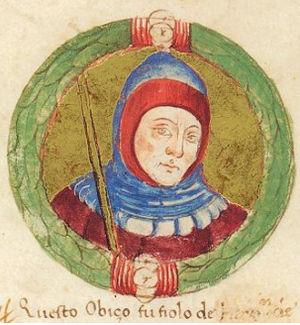
Obizzo II d'Este, est un condottiere italien membre de la Maison D'Este. Fils de Rinaldo d'Este, il succède à son grand-père Azzolino Novello à la mort de ce dernier. Contesté dans tous ses domaines, il doit lutter sa vie durant pour conserver, et finalement étendre, l'influence et les possessions de sa famille en Italie du nord. À force d'intrigues, de luttes armées et d'alliances souvent trahies, il est proclamé seigneur de Ferrare en 1264, seigneur de Modène en 1288 et de Reggio en 1289.
Cette page dresse une liste de personnalités mortes au cours de l'année 1293 :